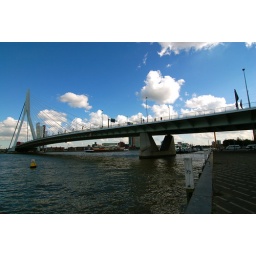
Erasmus bridge spanning the &amp;quot;Nieuwe Maas&amp;quot; river in Rotterdam